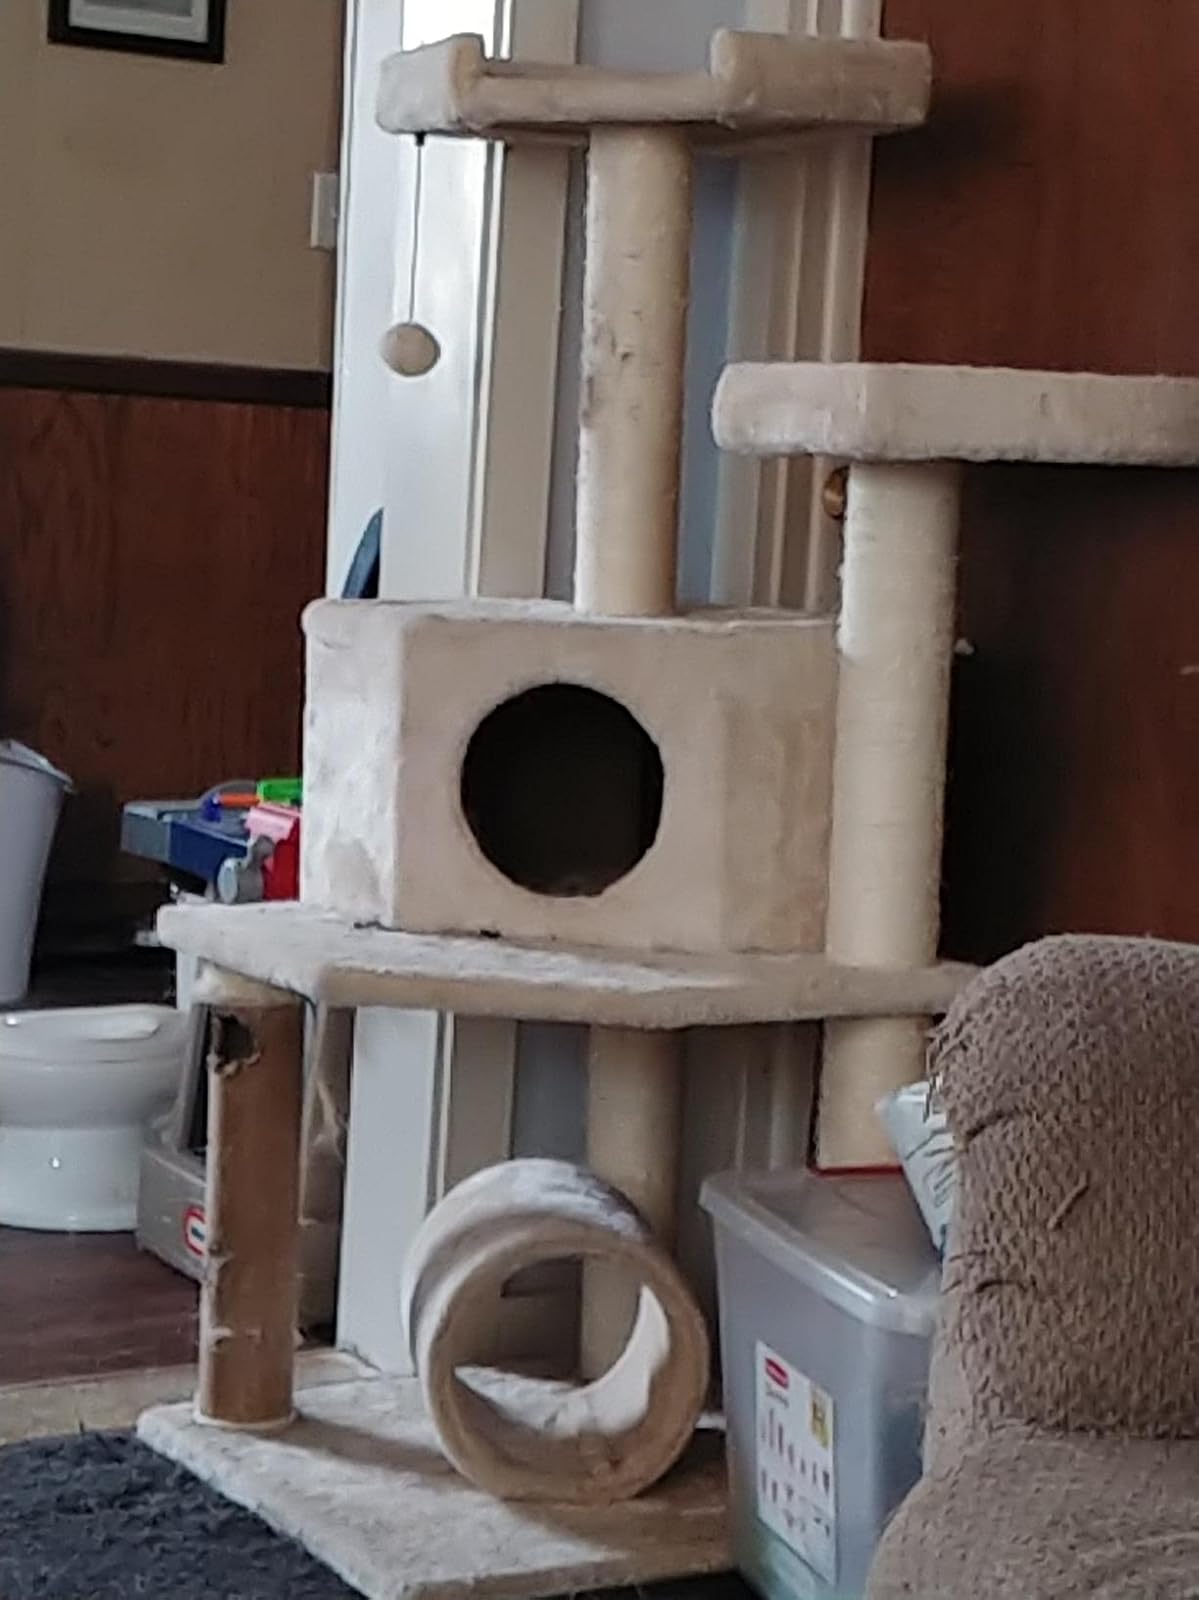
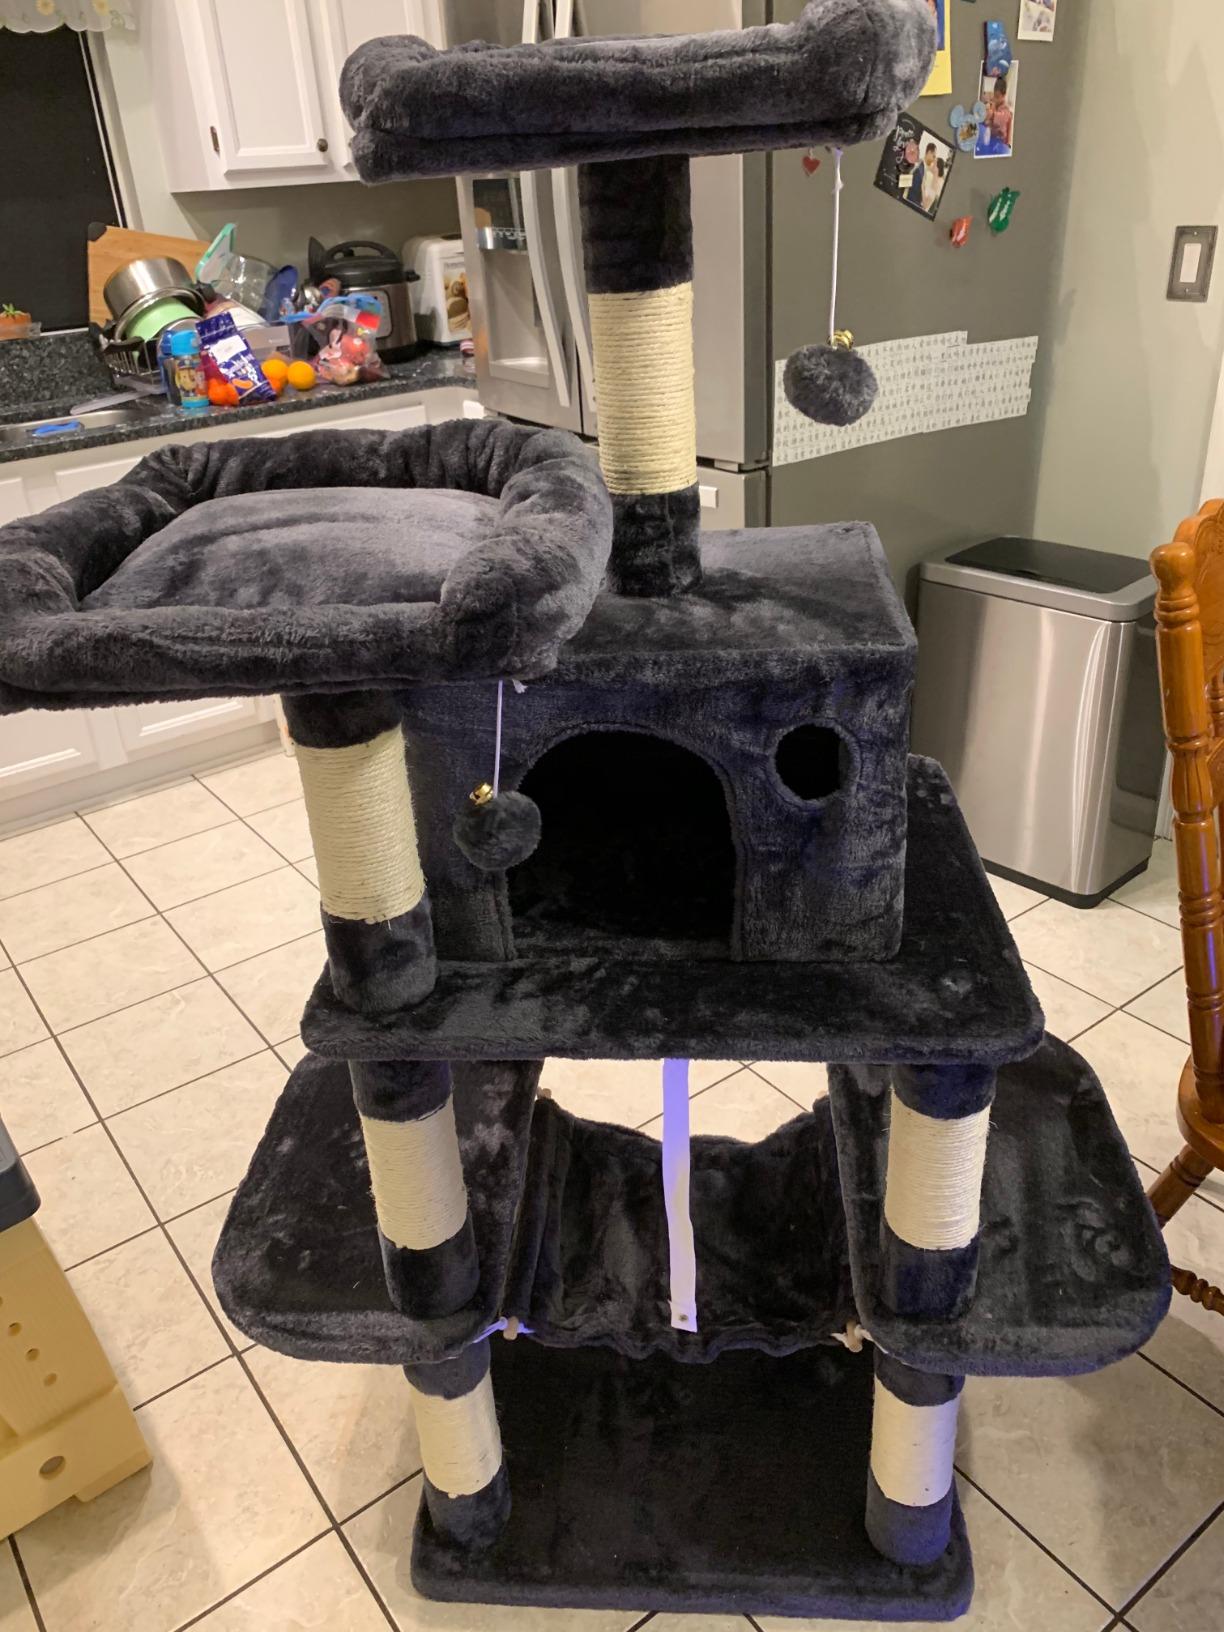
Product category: items_cat tree
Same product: no